A. J. Foyt IV

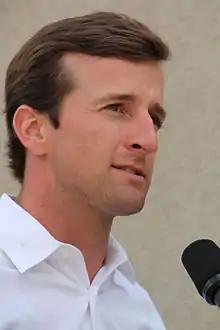
Foyt at the opening of the Foyt Wine Vault in Speedway, Indiana, in 2015

Anthony Joseph Foyt IV (born May 25, 1984) is an American professional football scout and former racing driver. He is a scouting assistant for the Indianapolis Colts, and drove in the IndyCar Series and briefly the NASCAR Busch Series. He is the third generation of the famous Foyt family and is married to the daughter of late Colts owner Jim Irsay.